Luigi Benedetti

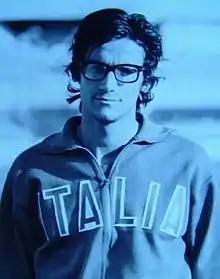

Luigi Benedetti (born 19 May 1951, in Massa Carrara) is a former Italian sprinter.